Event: Nepal Earthquake
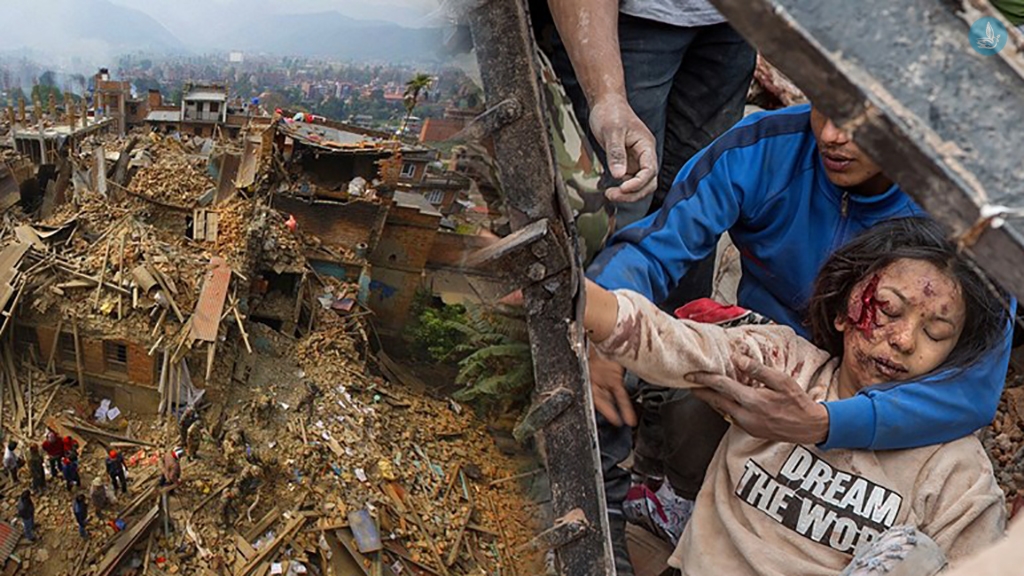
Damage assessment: damage